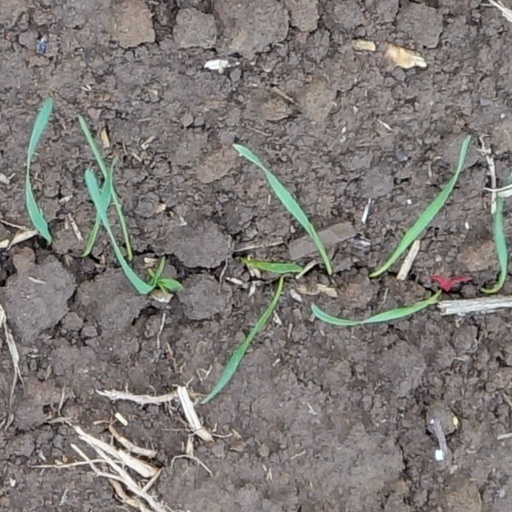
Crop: wheat